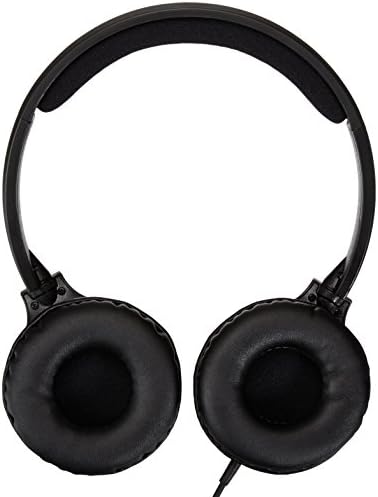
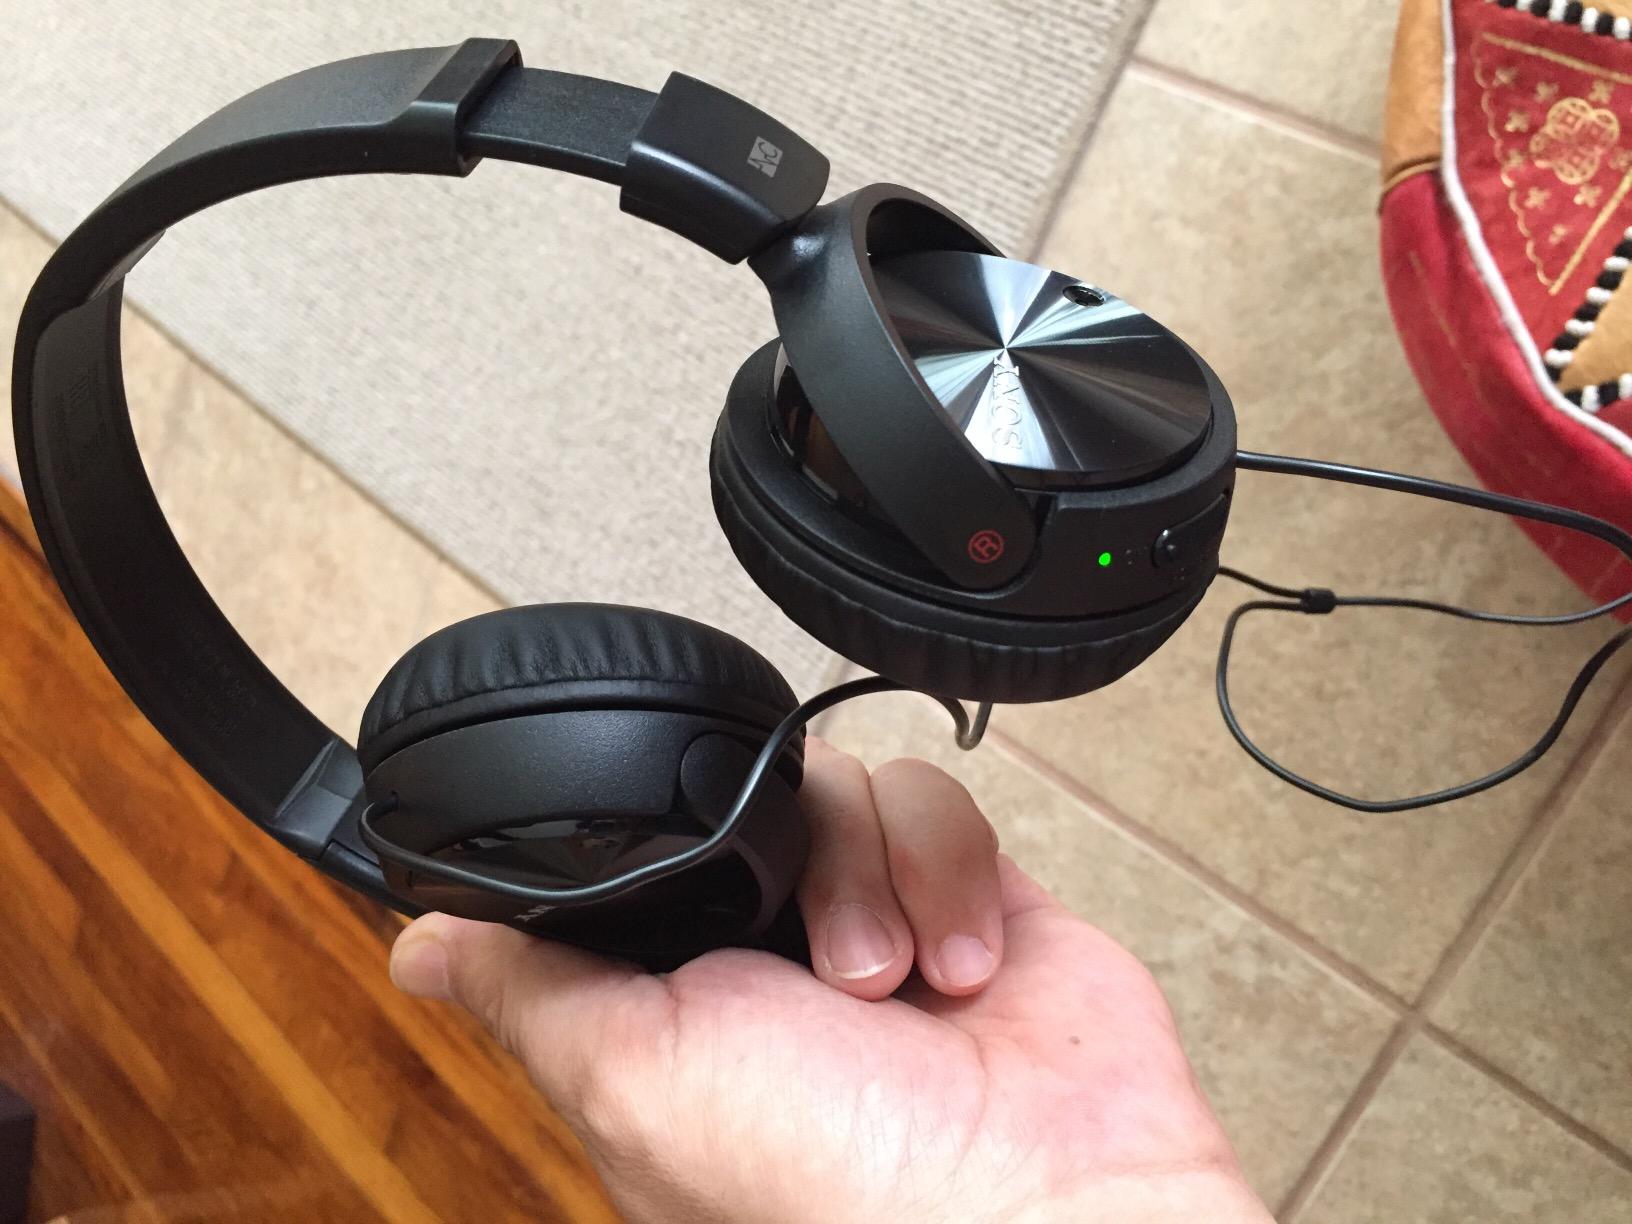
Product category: headphones
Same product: no